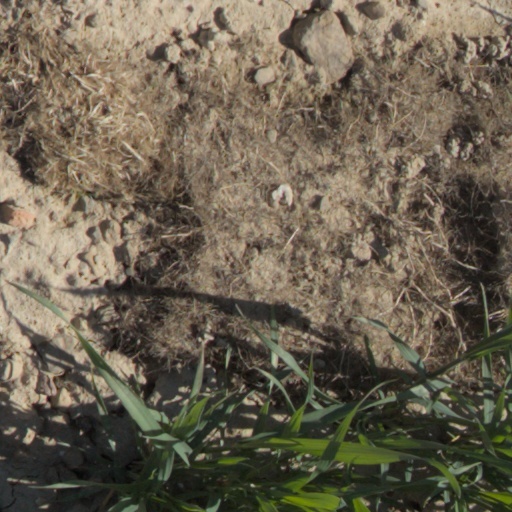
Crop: wheat